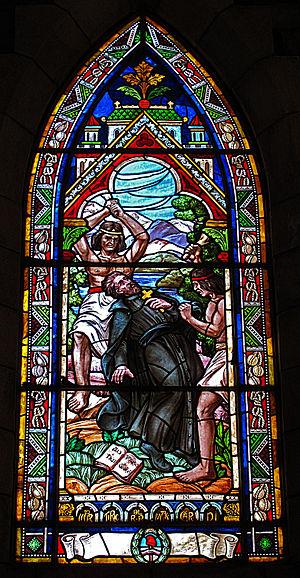
La province de Río Negro est une province de l'Argentine. Elle est située au sud du pays, en Patagonie. Elle est bordée au nord par la province de La Pampa, à l'est par celle de Buenos Aires, au sud par le Chubut et à l'ouest par le Neuquén et, séparée par la cordillère des Andes, par la République du Chili.
Nicolás Mascardi est un prêtre jésuite italien, missionnaire en Amérique du Sud au XVIIᵉ siècle. Il fut le premier explorateur européen de la Patagonie.
La province de Neuquén est une province d'Argentine, qui se trouve à l'extrémité nord-ouest de la Patagonie argentine. Avec une superficie de 94 378 km², elle est la plus petite province des régions australes du pays. Sa géographie s'abîme sur l'imposante Cordillère des Andes.